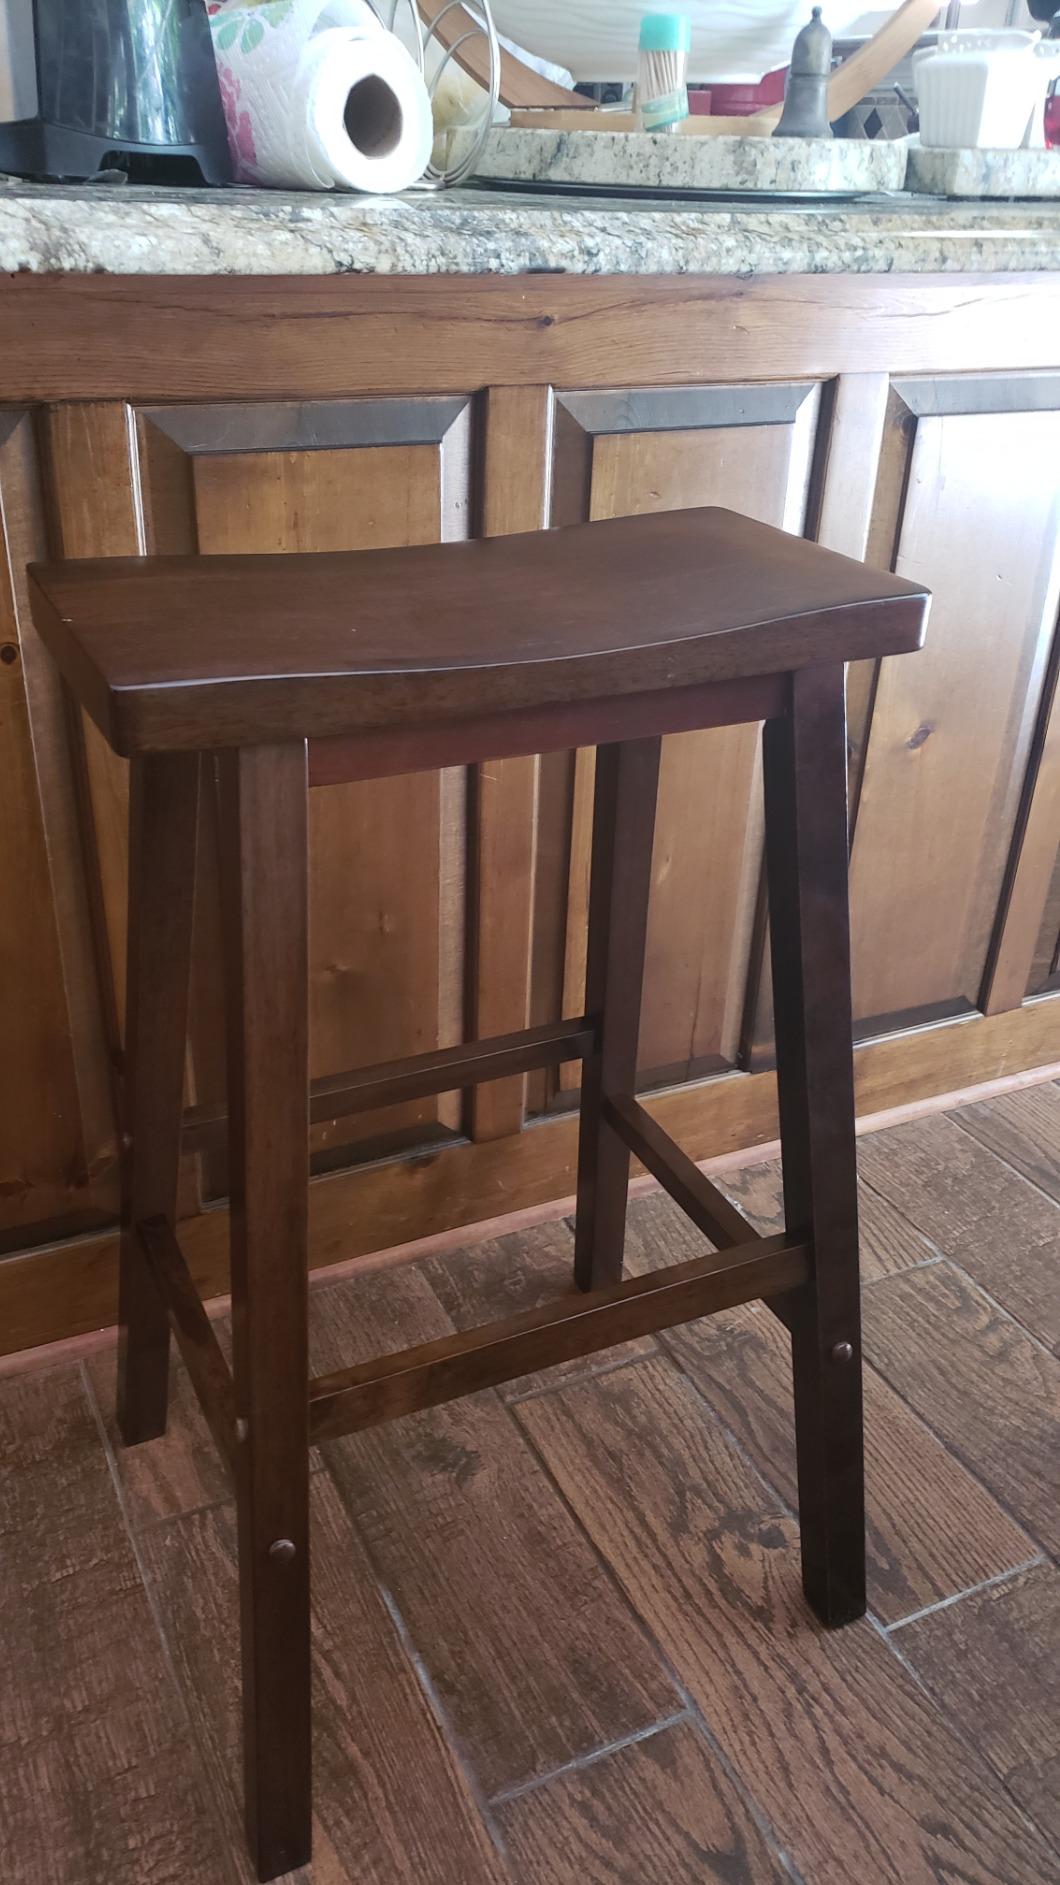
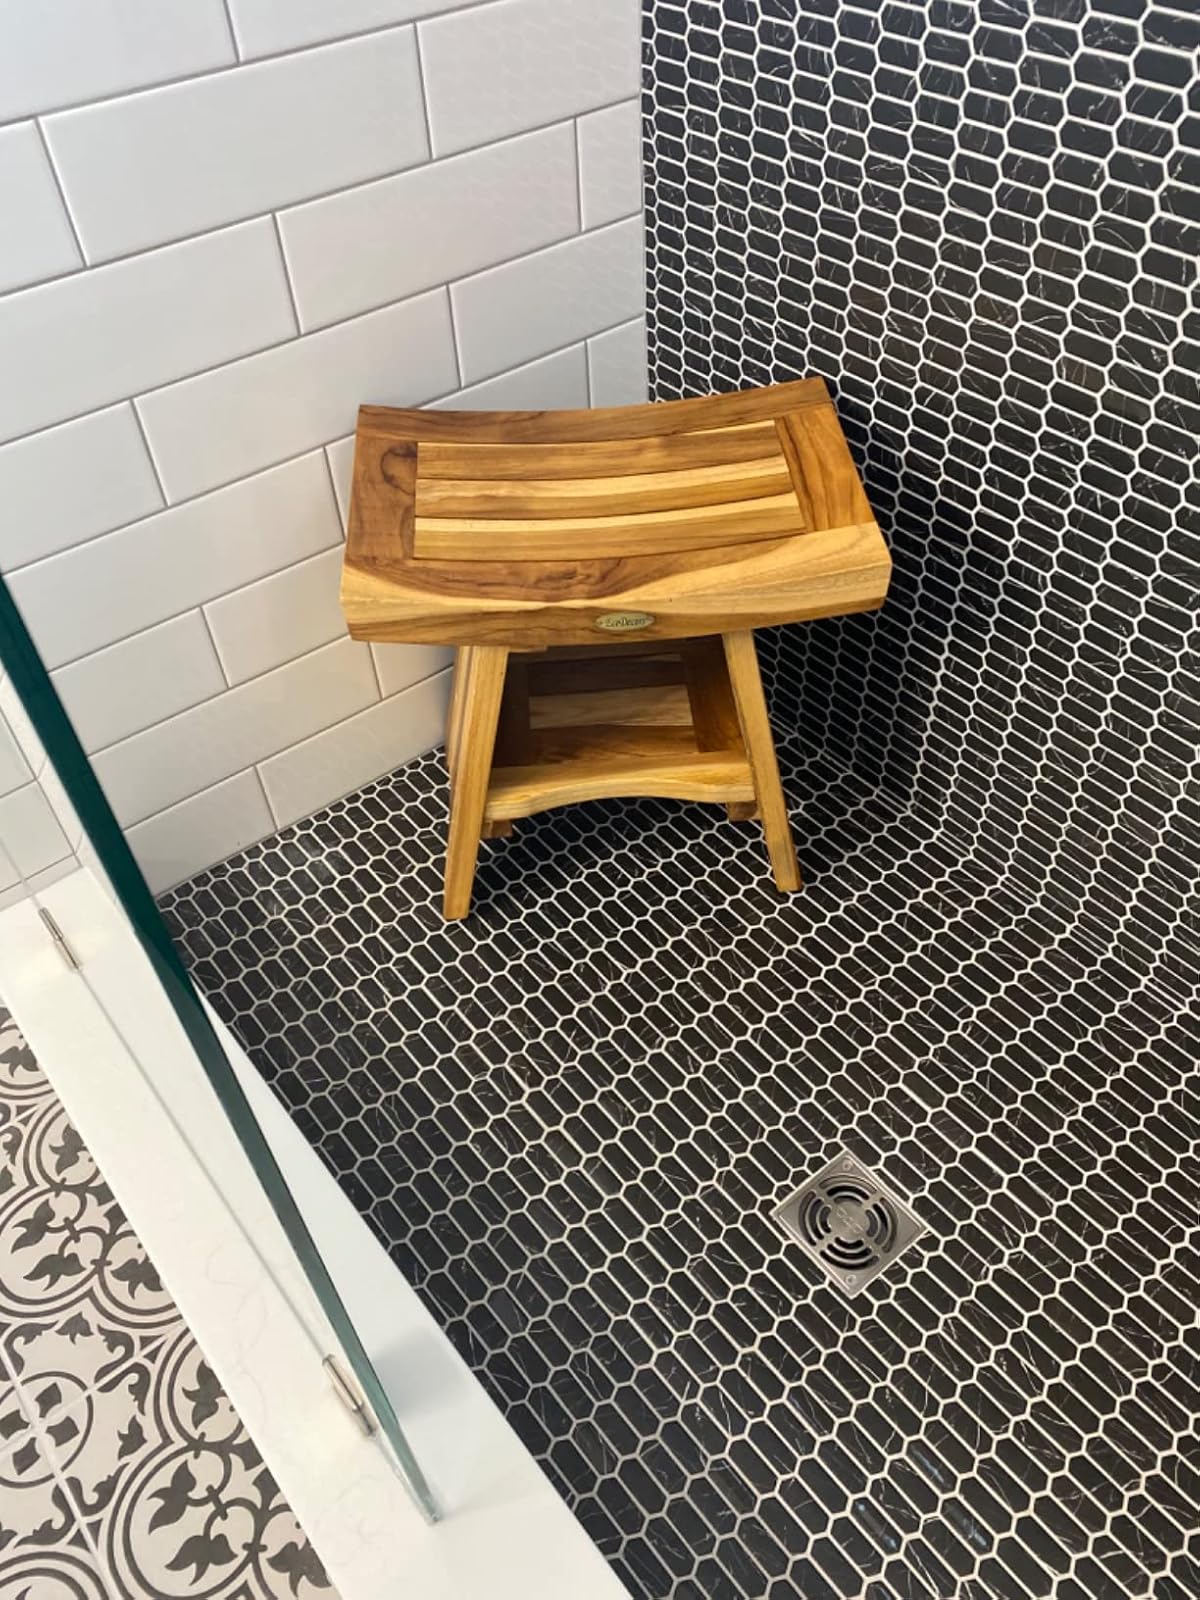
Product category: stool
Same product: no